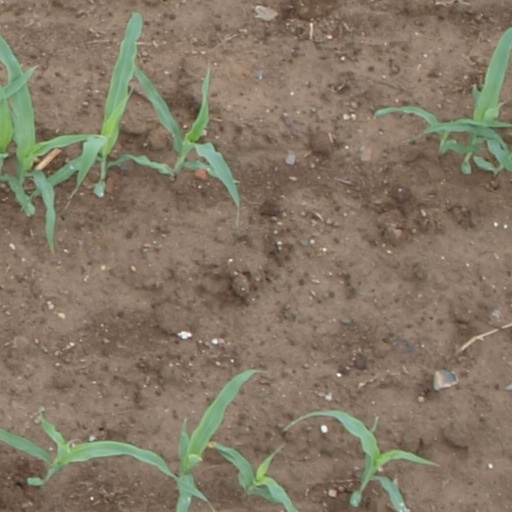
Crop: maize; corn